Tinkertoy

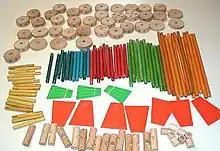
Pieces from a Tinkertoy set

The Tinkertoy Construction Set—commonly known as Tinkertoy, Tinker Toy, or plural forms thereof—is a construction set for children. It was designed in 1914 and was originally manufactured in Evanston, Illinois, U.S. The brand is now owned by Hasbro.